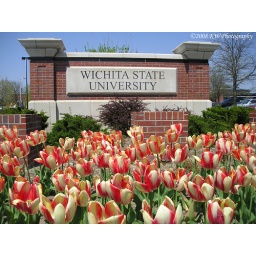
WSU welcome sign on the 17th street entrance to campus. Taken when the tulips are in bloom in April.